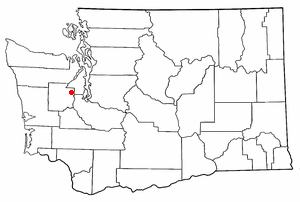
Allyn-Grapeview est une ancienne census-designated place du Comté de Mason dans l'état de Washington.